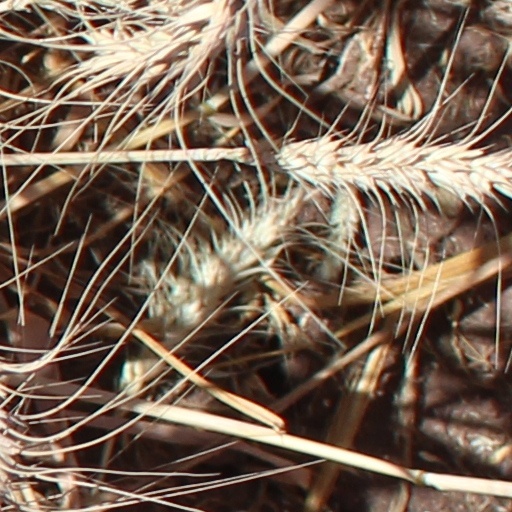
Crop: wheat